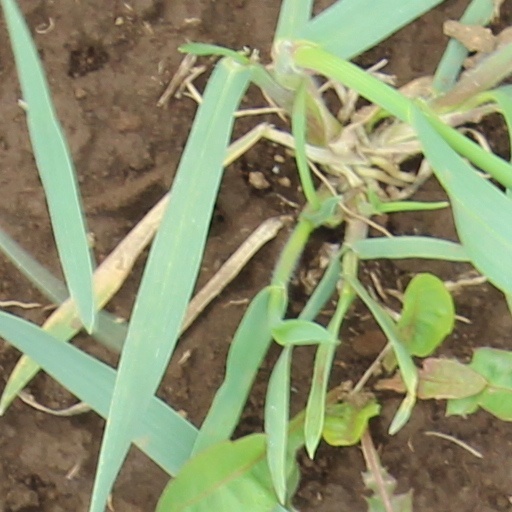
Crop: wheat